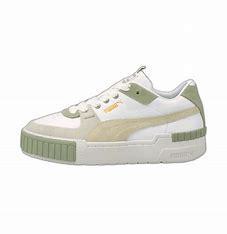
Brand: Puma
Model: Cali Sport